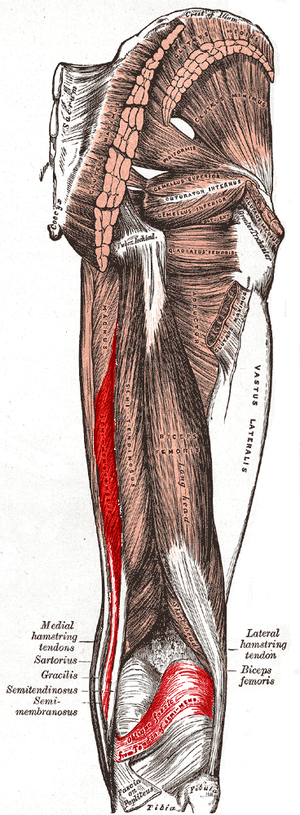
Le muscle semi-membraneux est un muscle de la loge postérieure de la cuisse. Ce muscle appartient au groupe des muscles ischio-jambiers.